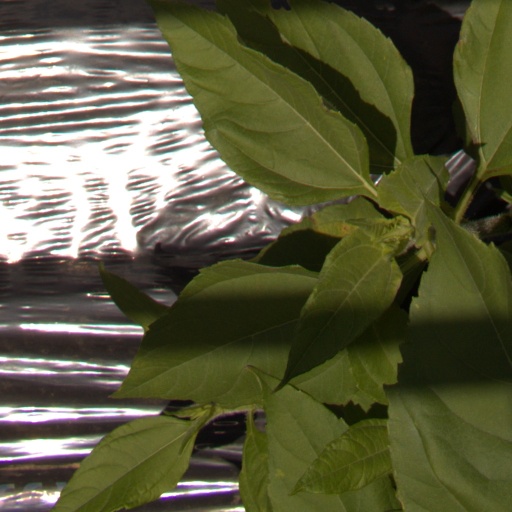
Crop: Jerusalem artichoke